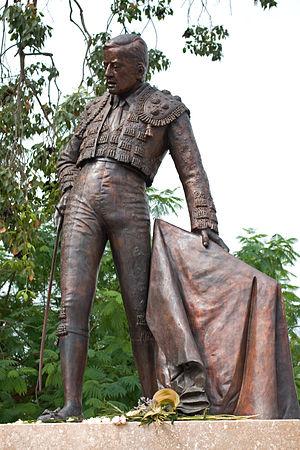
Manuel Vázquez Garcés dit « Manolo Vázquez », né le 21 août 1930 à Séville, mort le 14 août 2005 à Séville, était un matador espagnol.